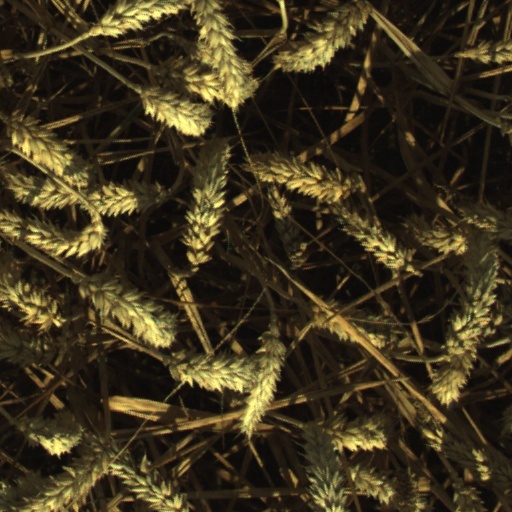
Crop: wheat